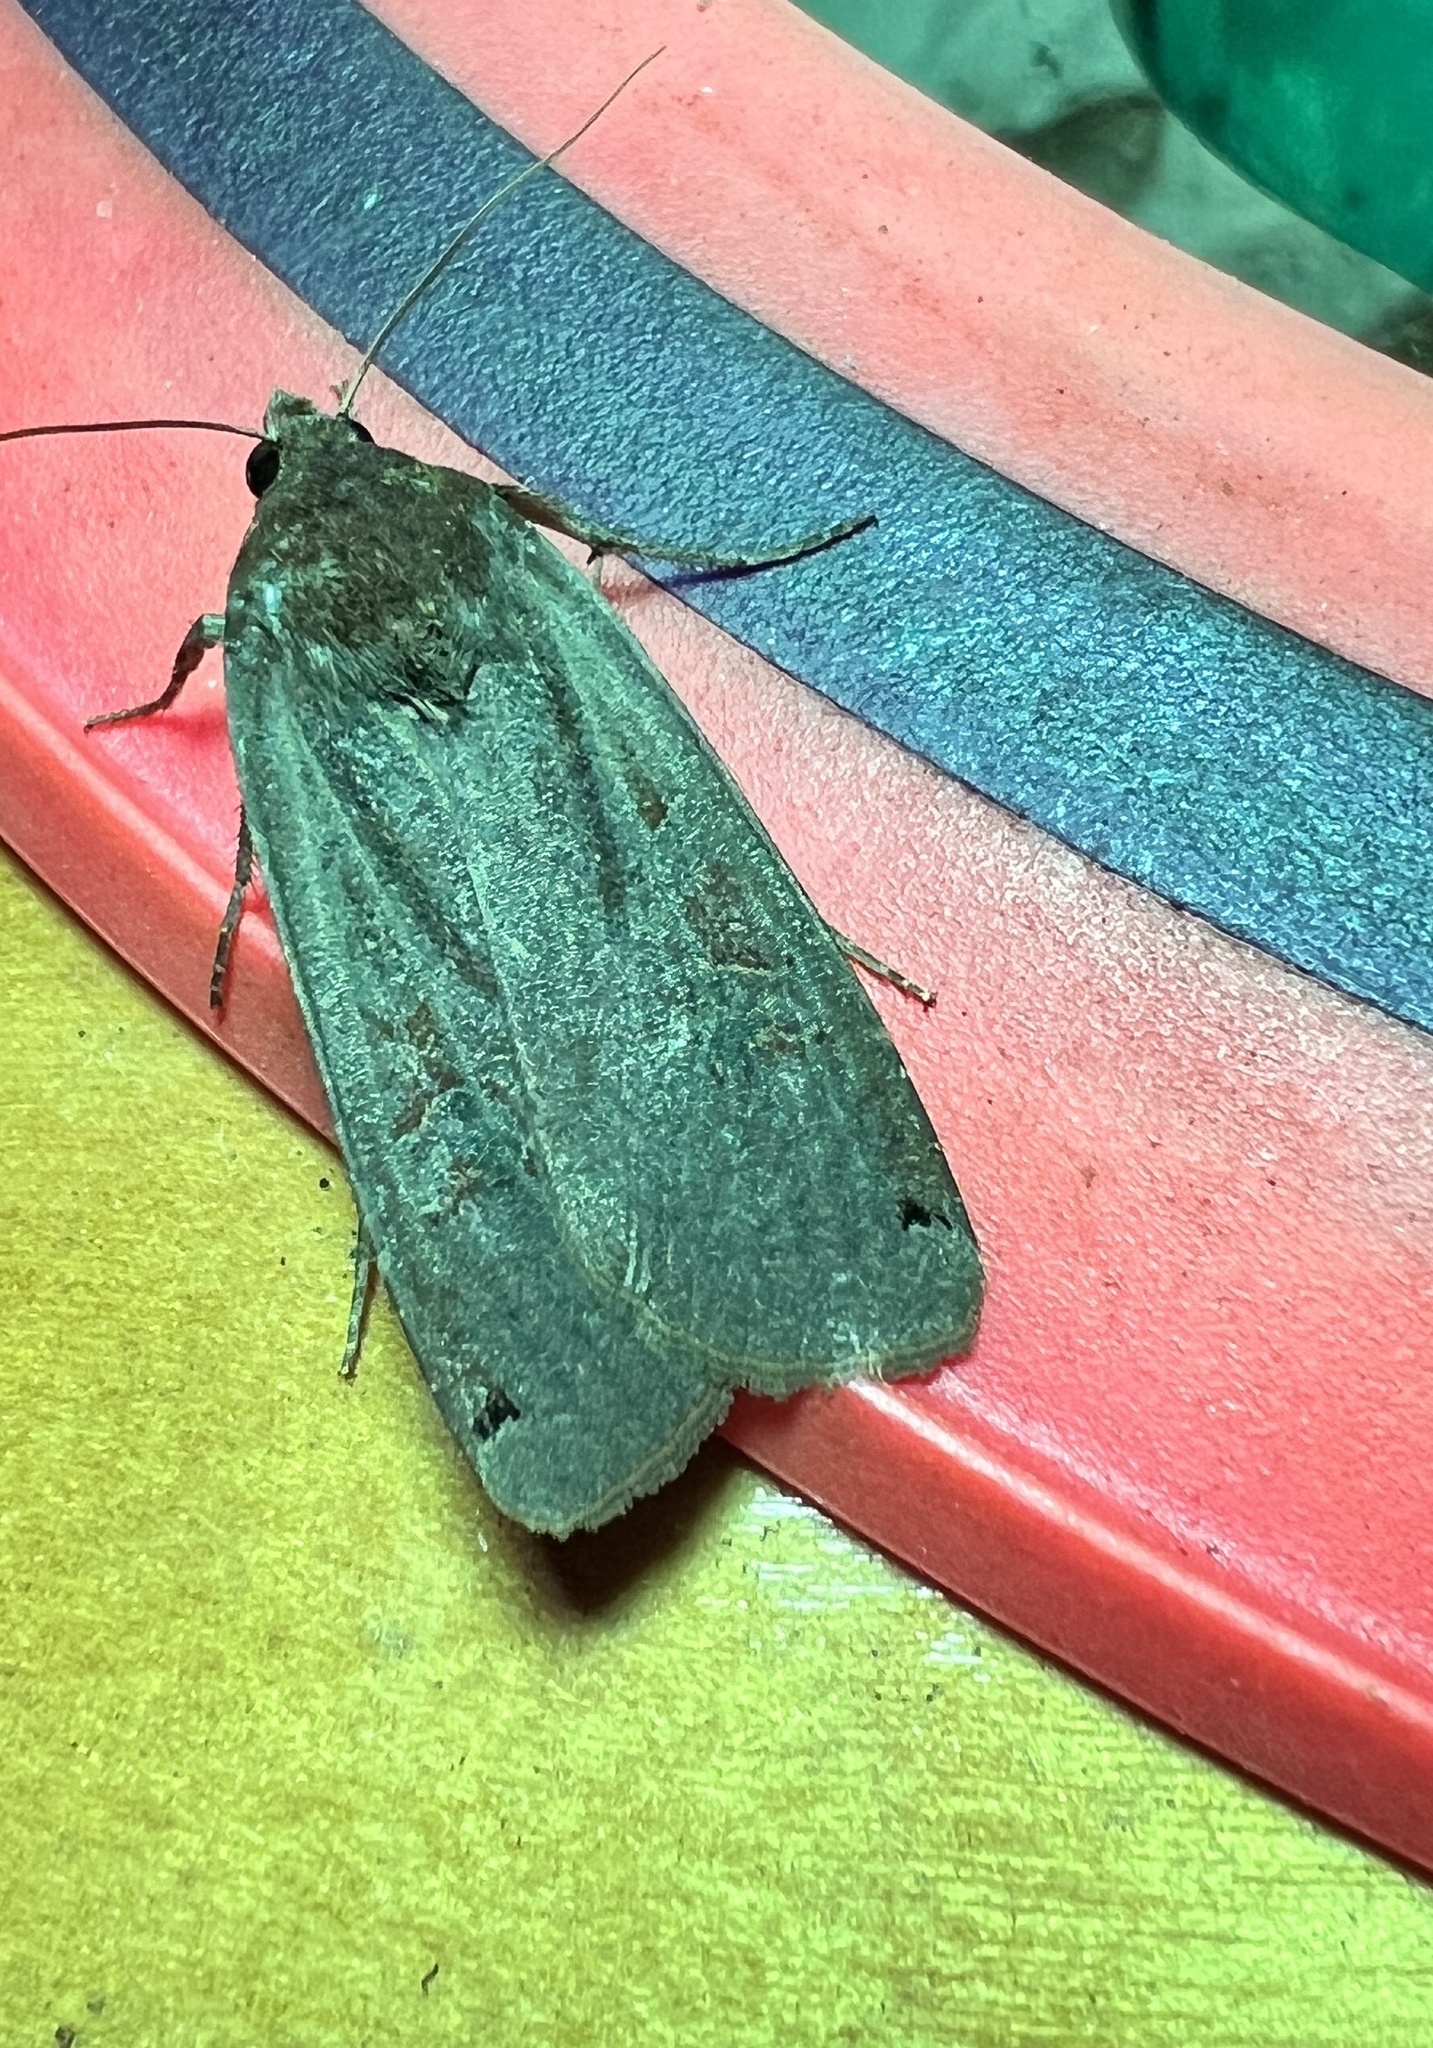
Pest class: cutworms